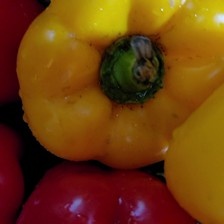
Label: capsicum